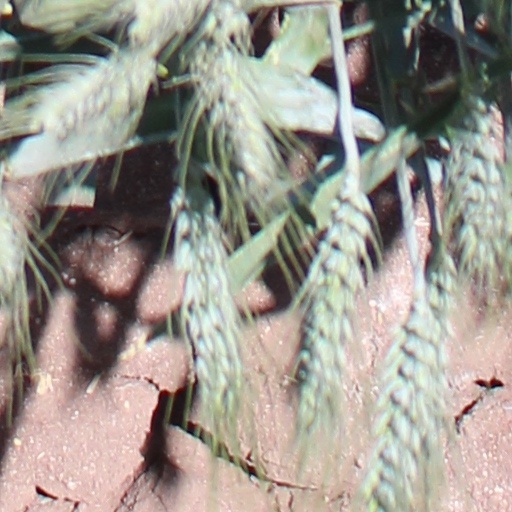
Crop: wheat